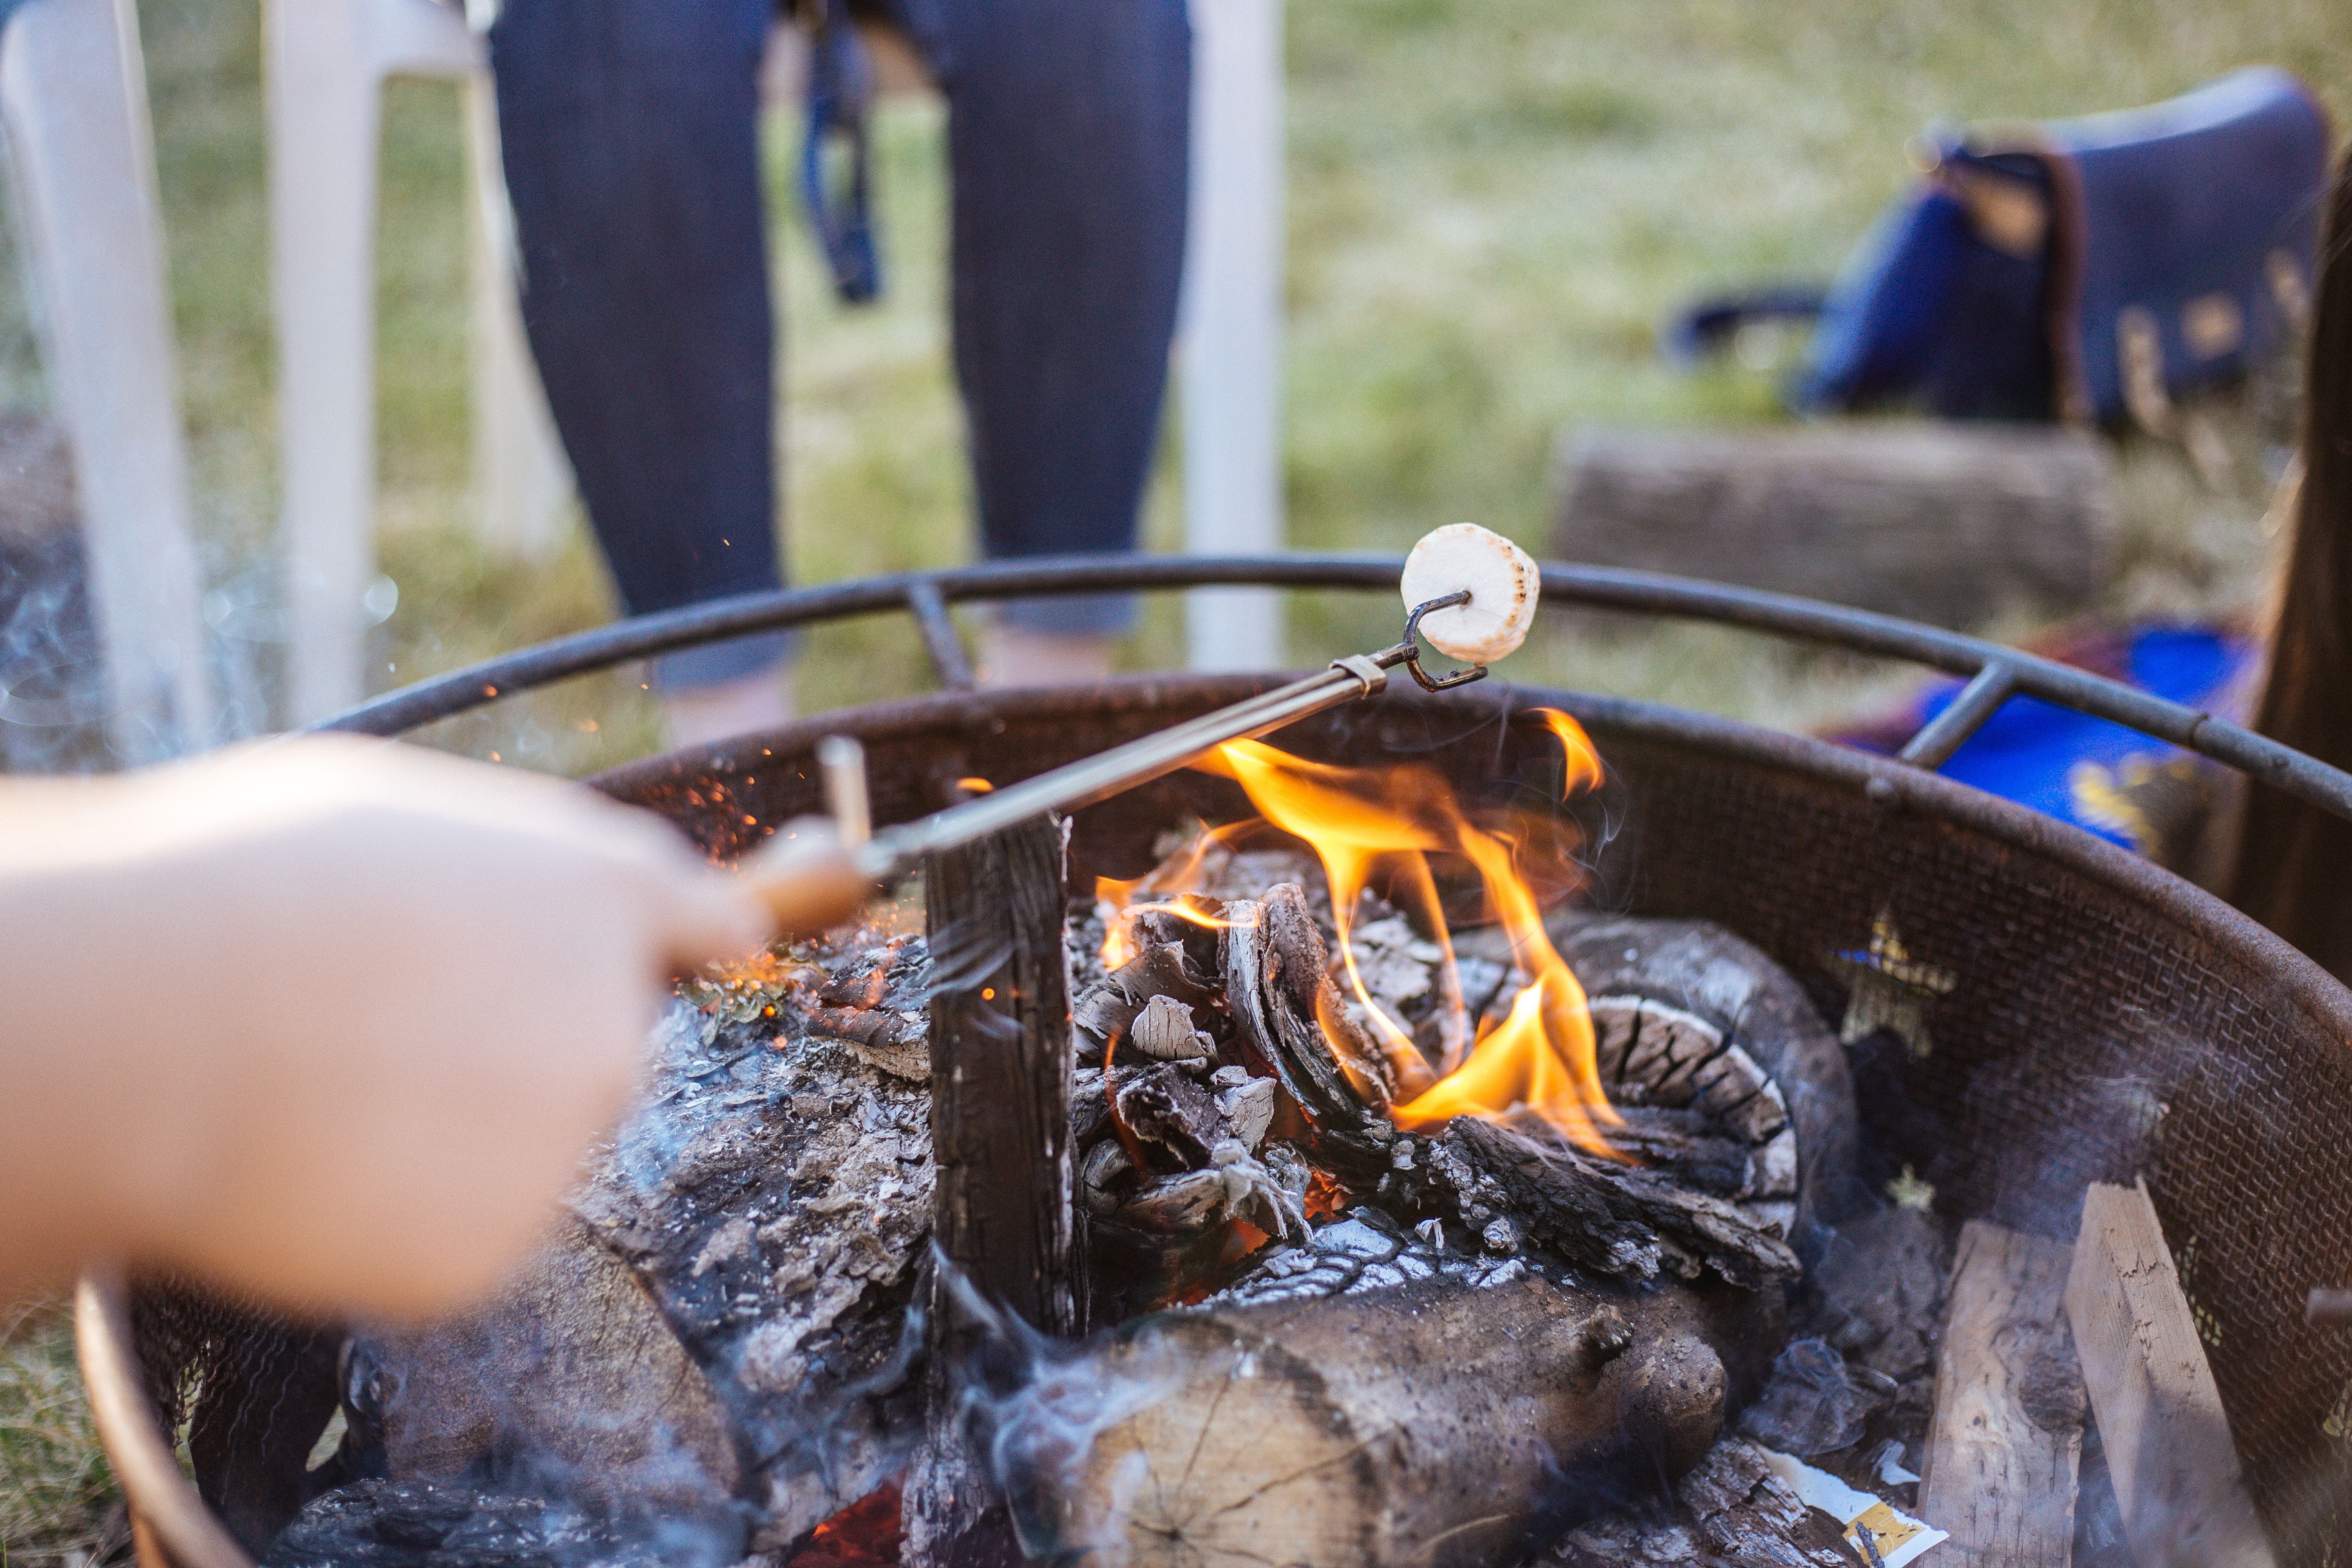
dish, food, fire, campfire, hold, holding, meat, barbecue, cuisine, marshmallow, grilling